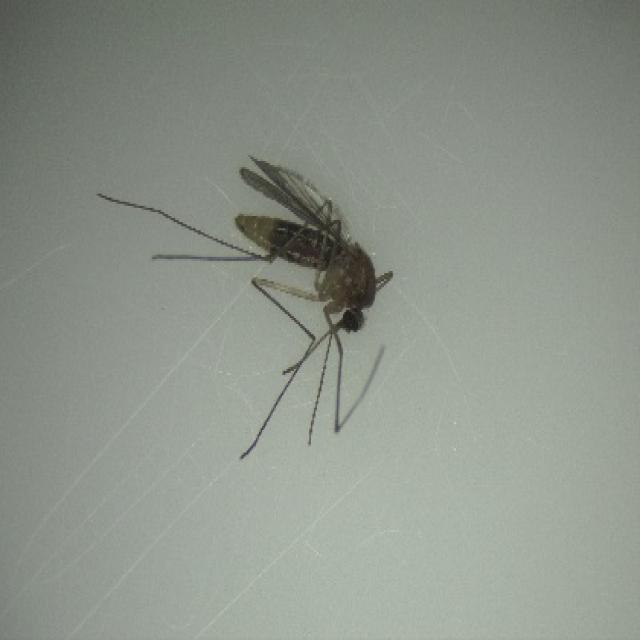
Species: culex_pipiens